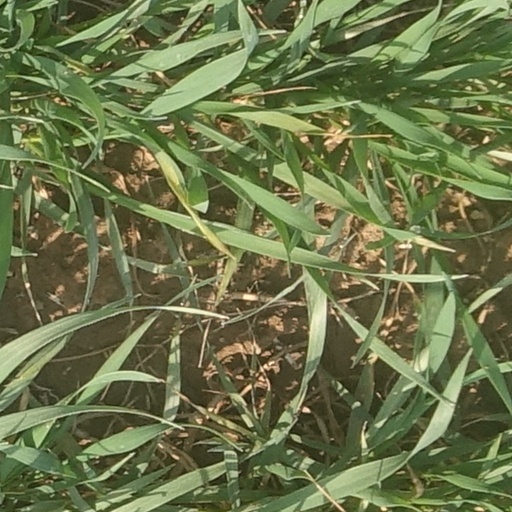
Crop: wheat